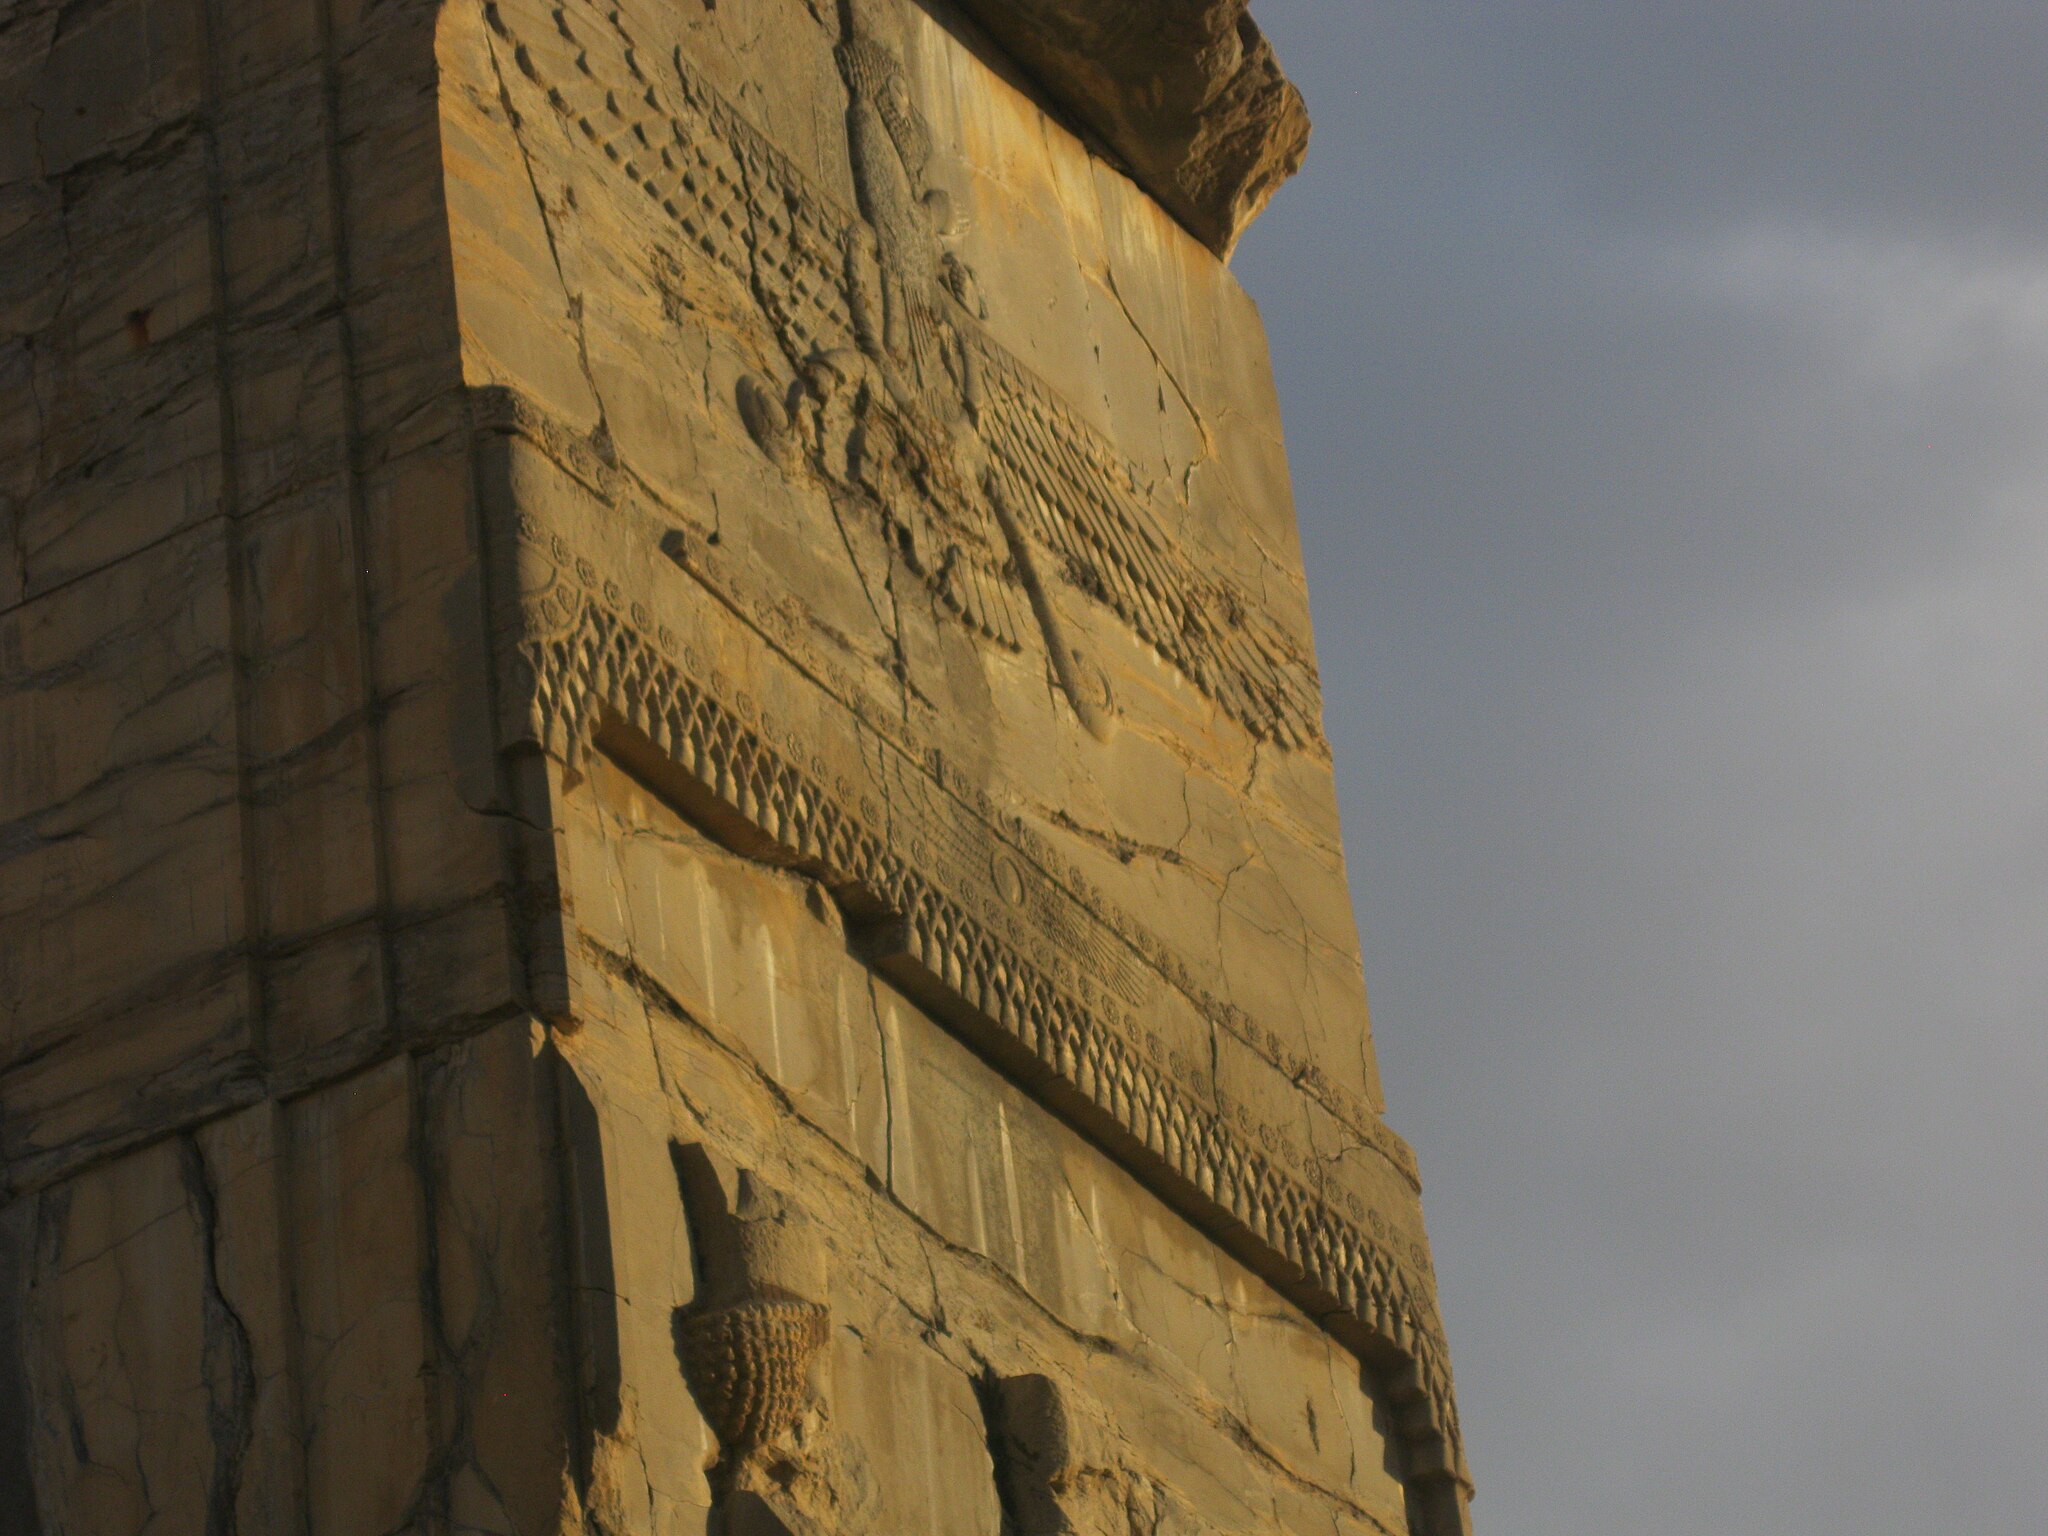
Title: Marvdasht, perspolise 01
Date: 2015-08-04 17:43:27
Categories: Self-published work, Images from Wiki Loves Monuments 2017, Cultural heritage monuments in Iran with known IDs, Uploaded via Campaign:wlm-ir, Images from Wiki Loves Monuments 2017 in Iran, 2015 in Persepolis, Images from Wiki Loves Monuments missing SDC depicts, Images from Wiki Loves Monuments missing SDC location of creation, Cultural heritage monuments in Iran missing SDC location of creation, Cultural heritage monuments in Iran missing SDC depicts, Relief of Faravahar, Tripylon, Persepolis